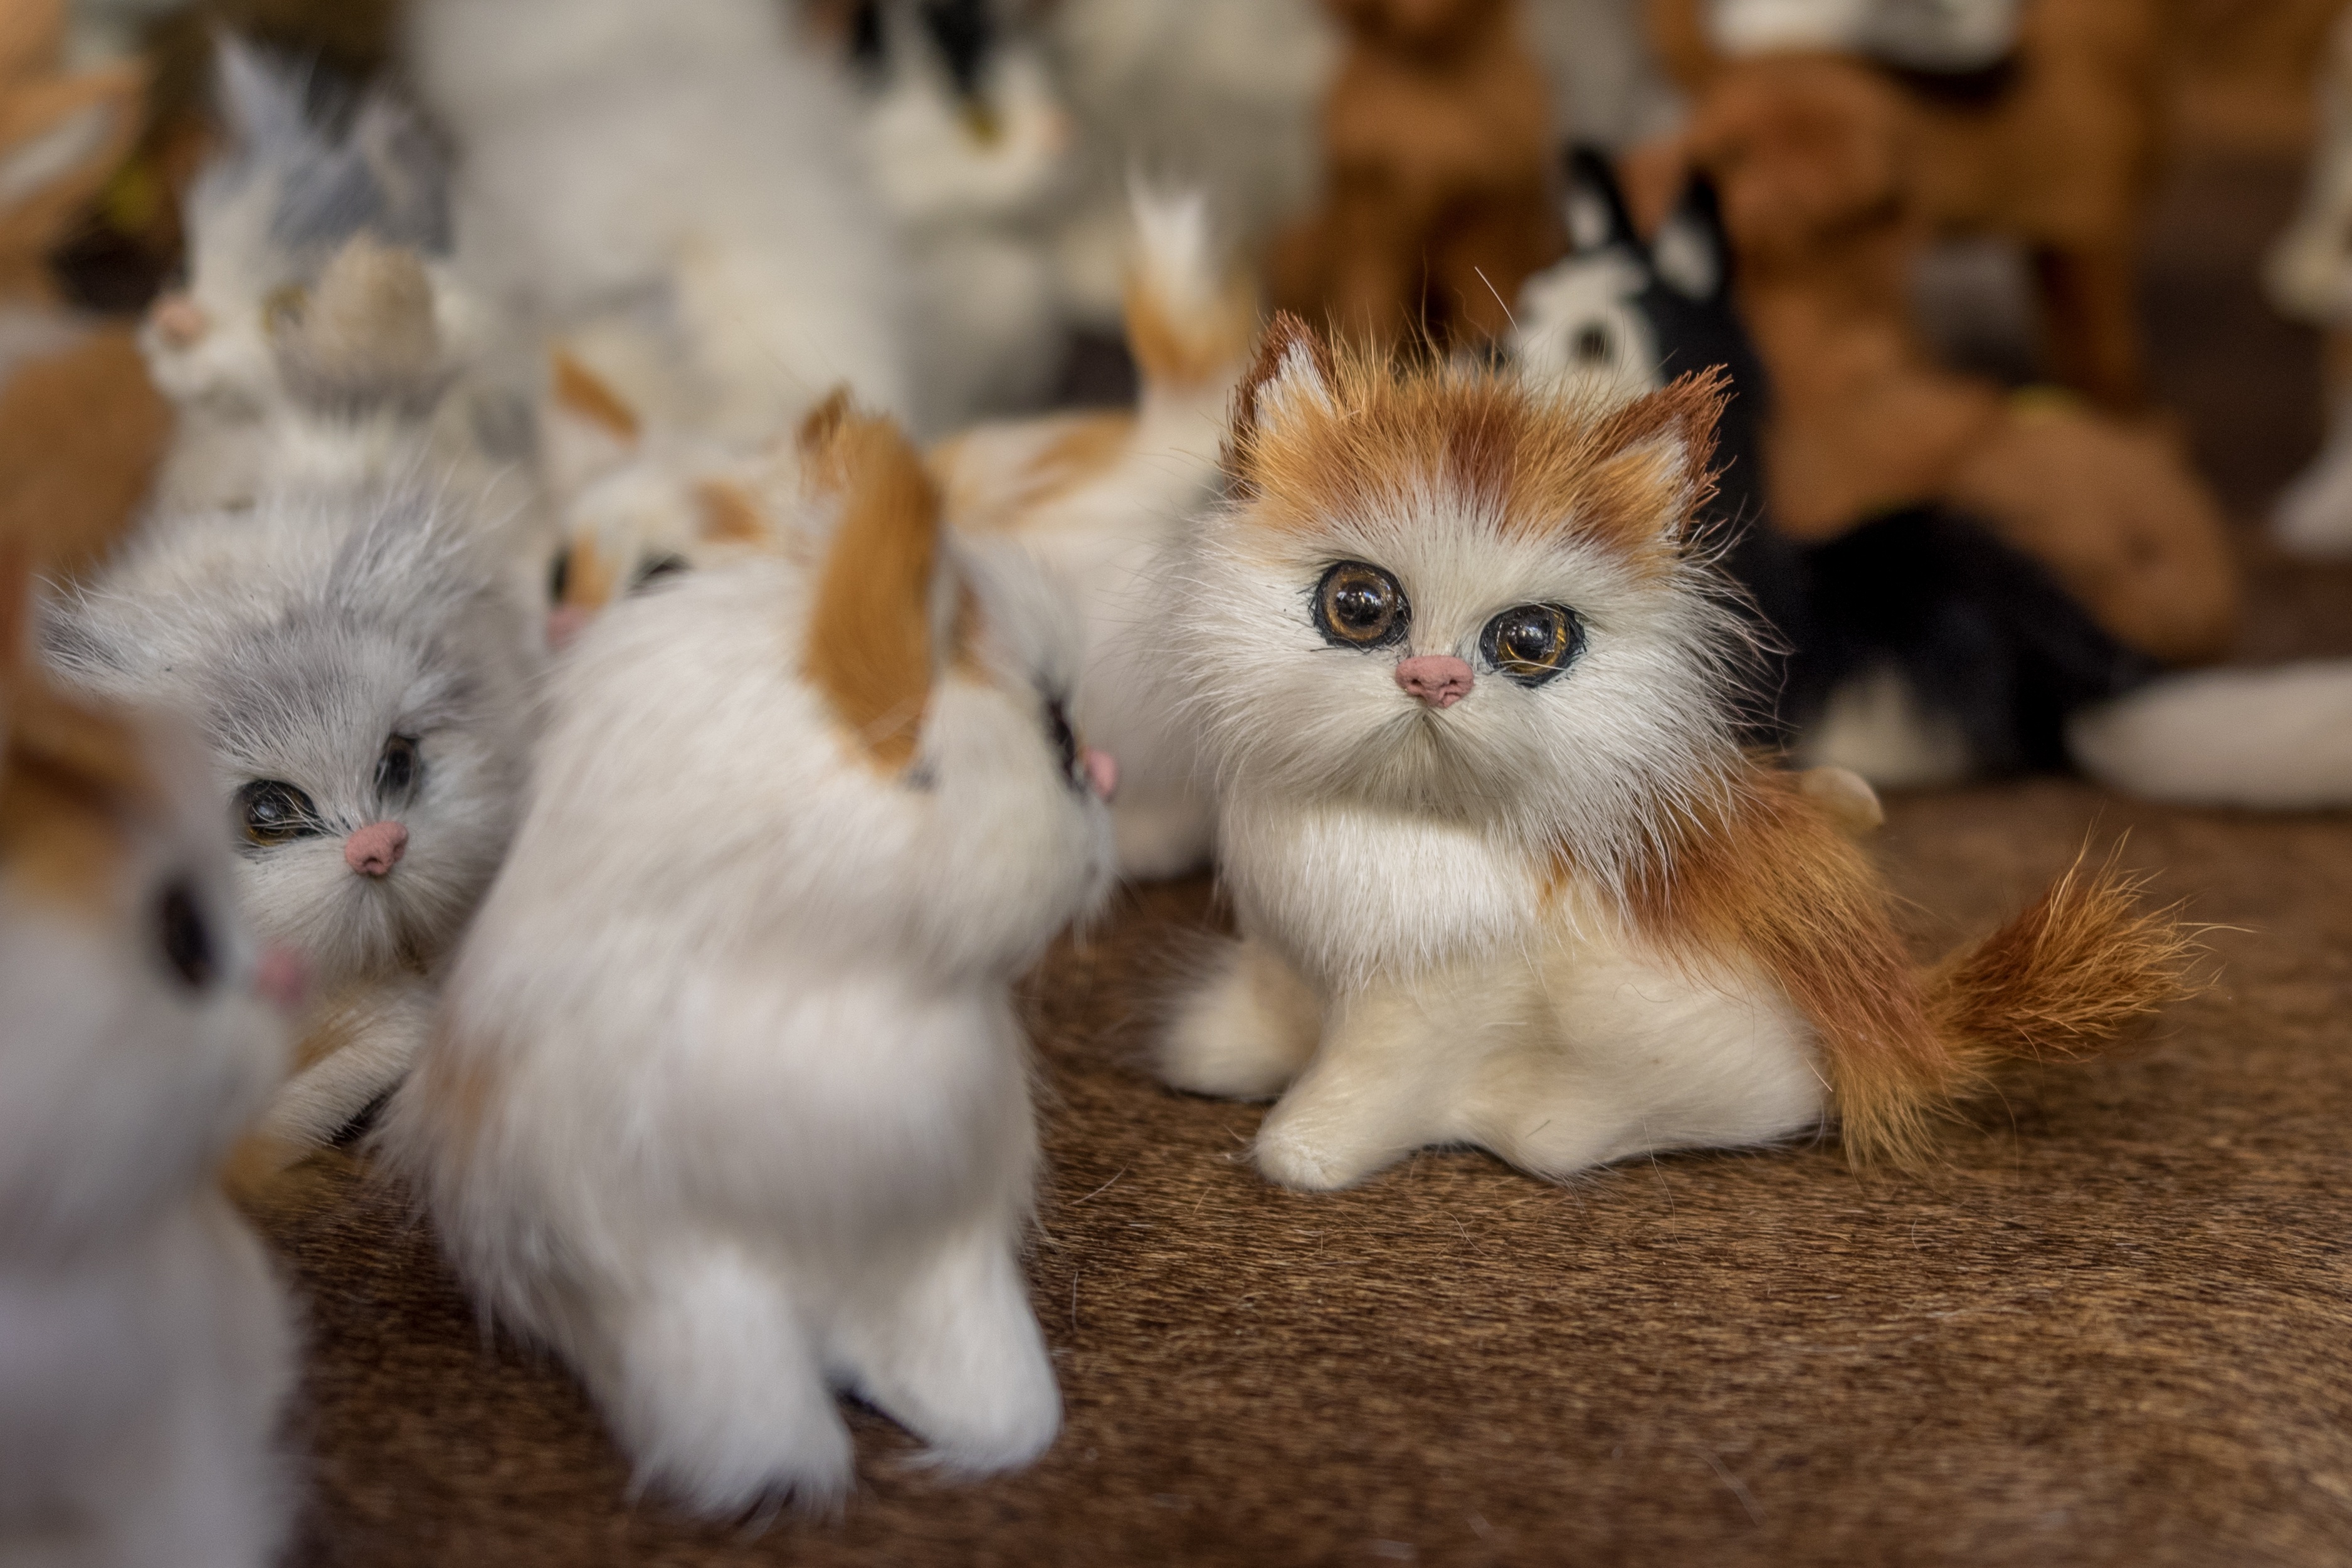
kitten, cat, mammal, whiskers, toys, vertebrate, plush, soft toy, small to medium sized cats, cat like mammal